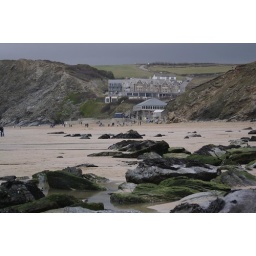
A beach just down the coast from Newquay with Jamie Oliver's restaurant, 15, in the background.